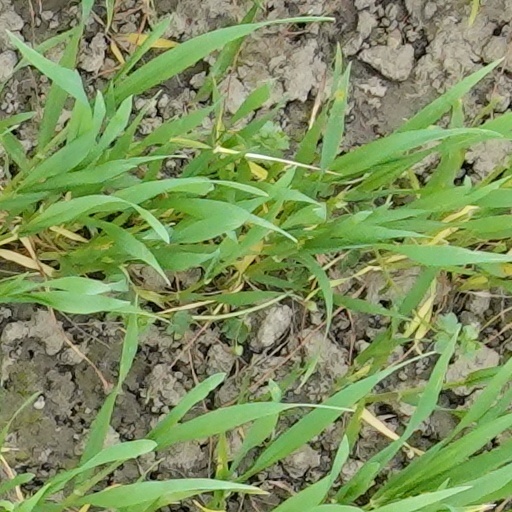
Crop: wheat